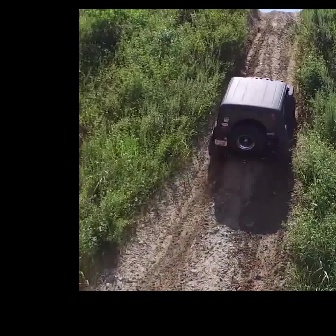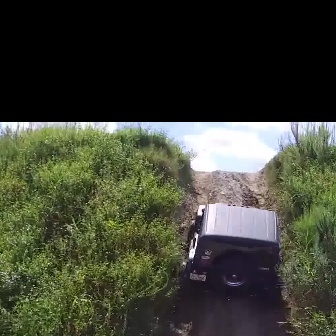
  Please identify the target specified by the bounding box [207,76,295,163] in the first image and locate it in the second image. Return the coordinates in [x_min,y_min,x_max,y_max] format.
Answer: [180,203,279,302]